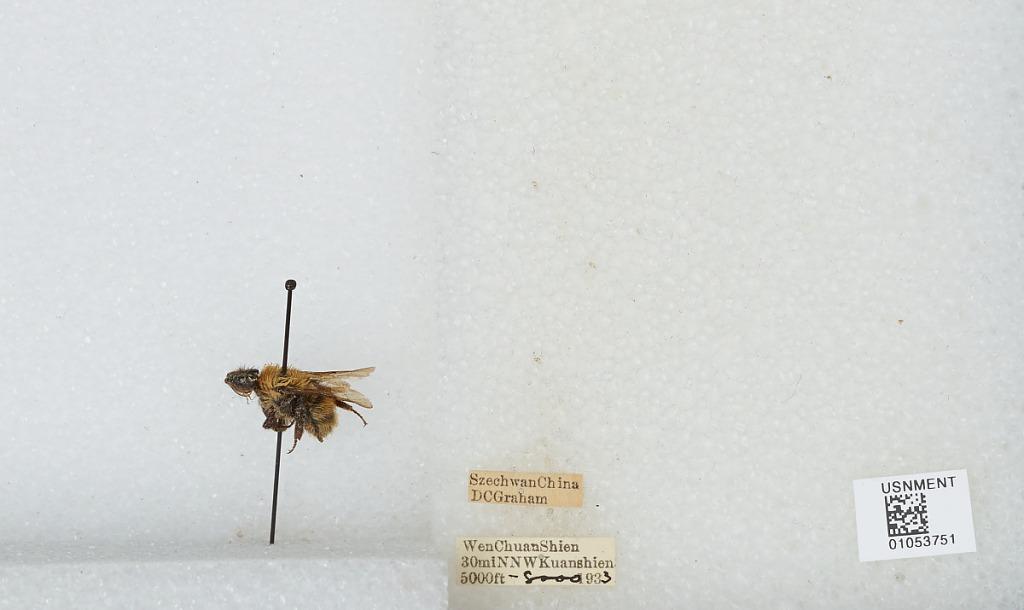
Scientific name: Bombus sp.
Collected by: D. Graham
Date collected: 1933--
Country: China
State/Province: Sichuan
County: Wenchuan Xian
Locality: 30 miles NNW of Kuanshien